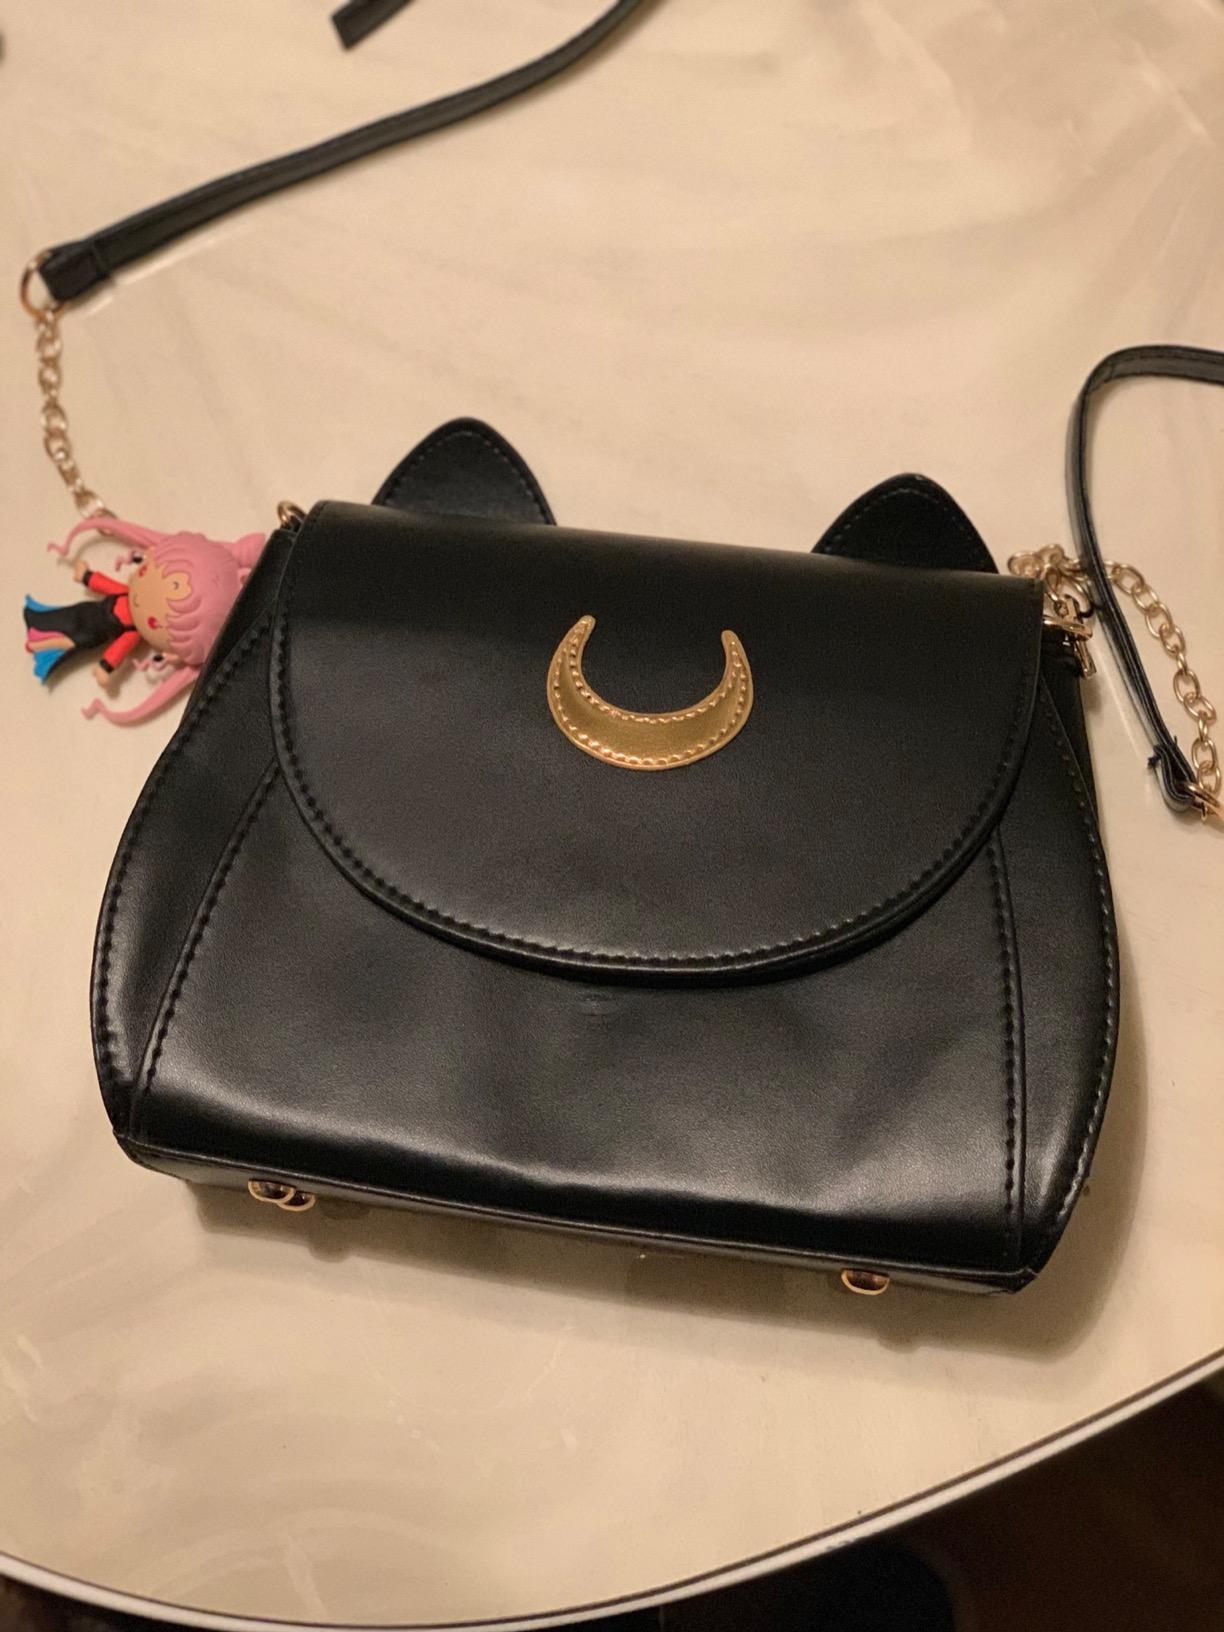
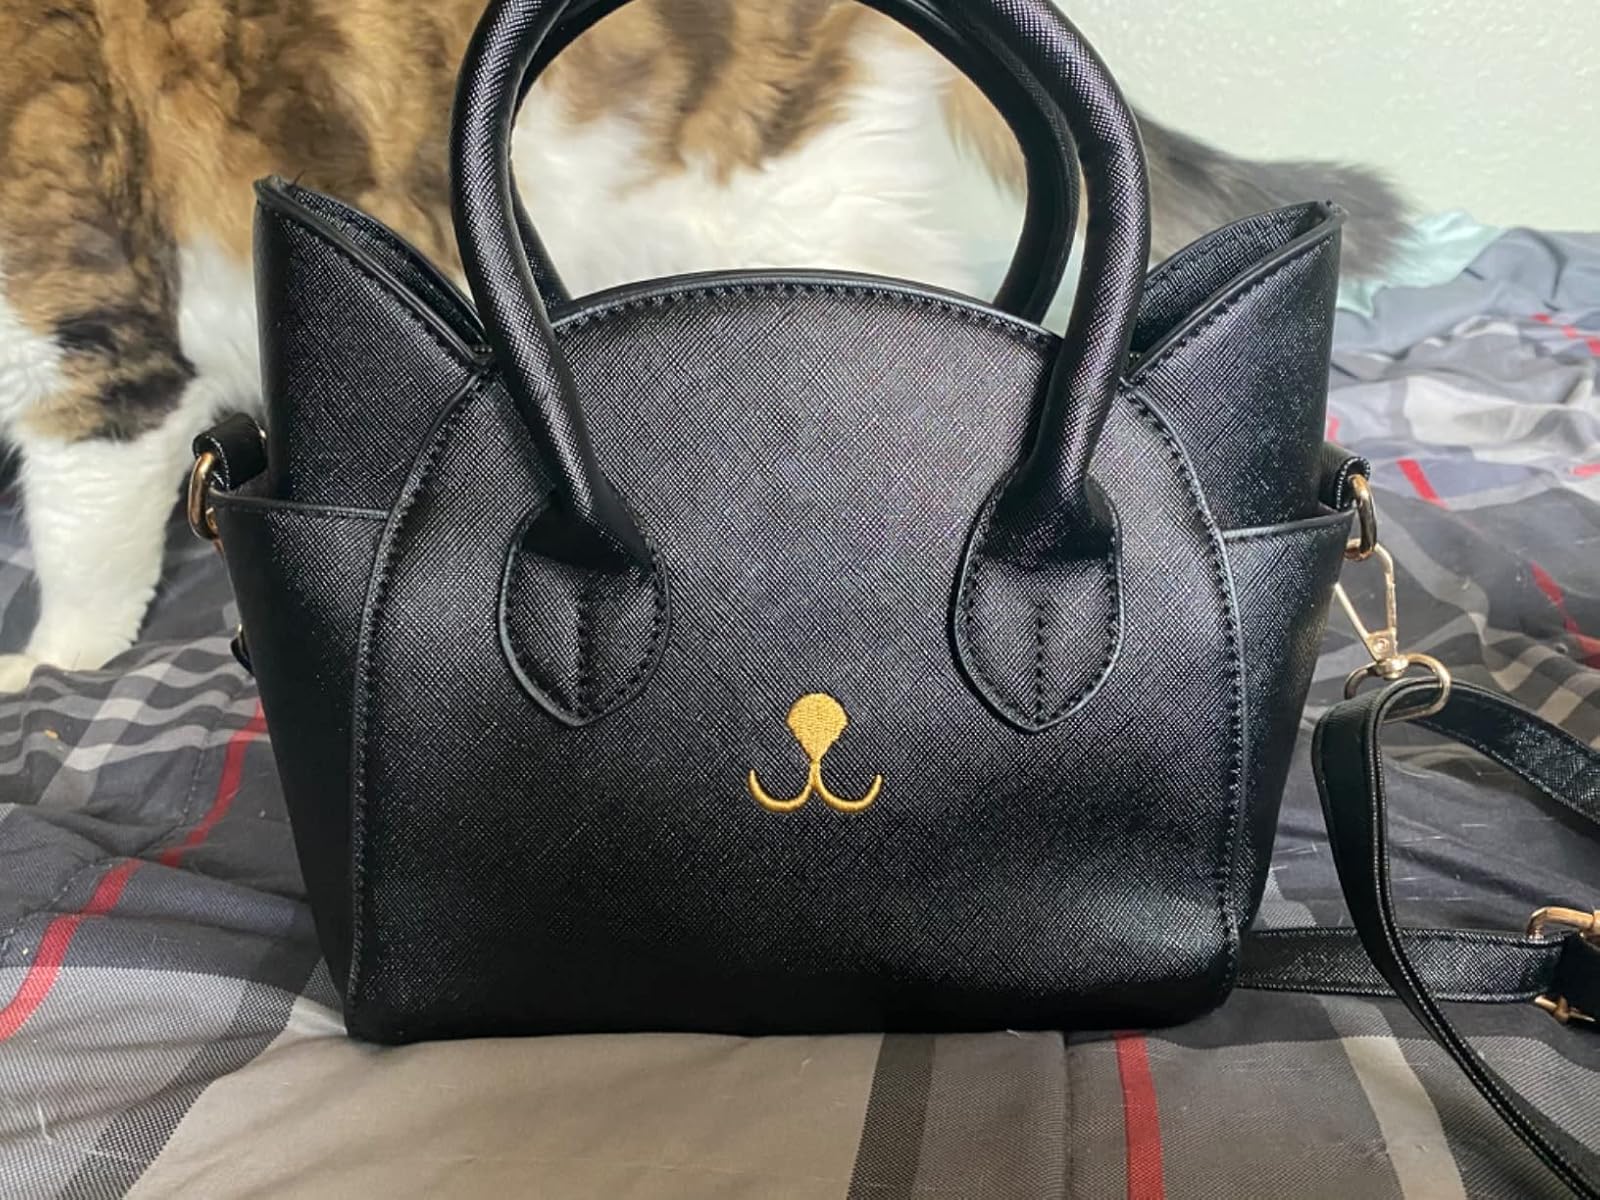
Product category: accessories_handbag
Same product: no